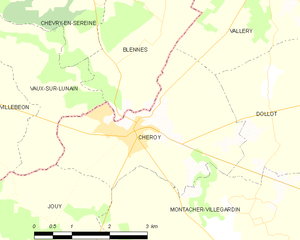
Carte des communes françaises Chéroy